Benton Stone Water Tower

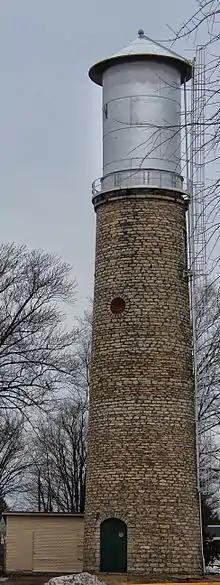
The tower in 2013

The Benton Stone Water Tower is located in Benton, Wisconsin. It was added to the National Register of Historic Places in 1999.